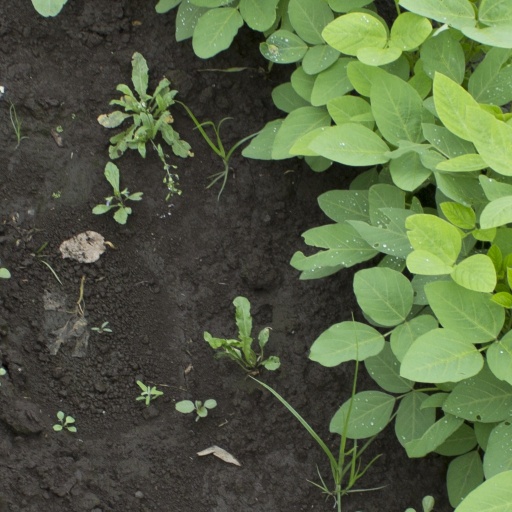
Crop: soybean